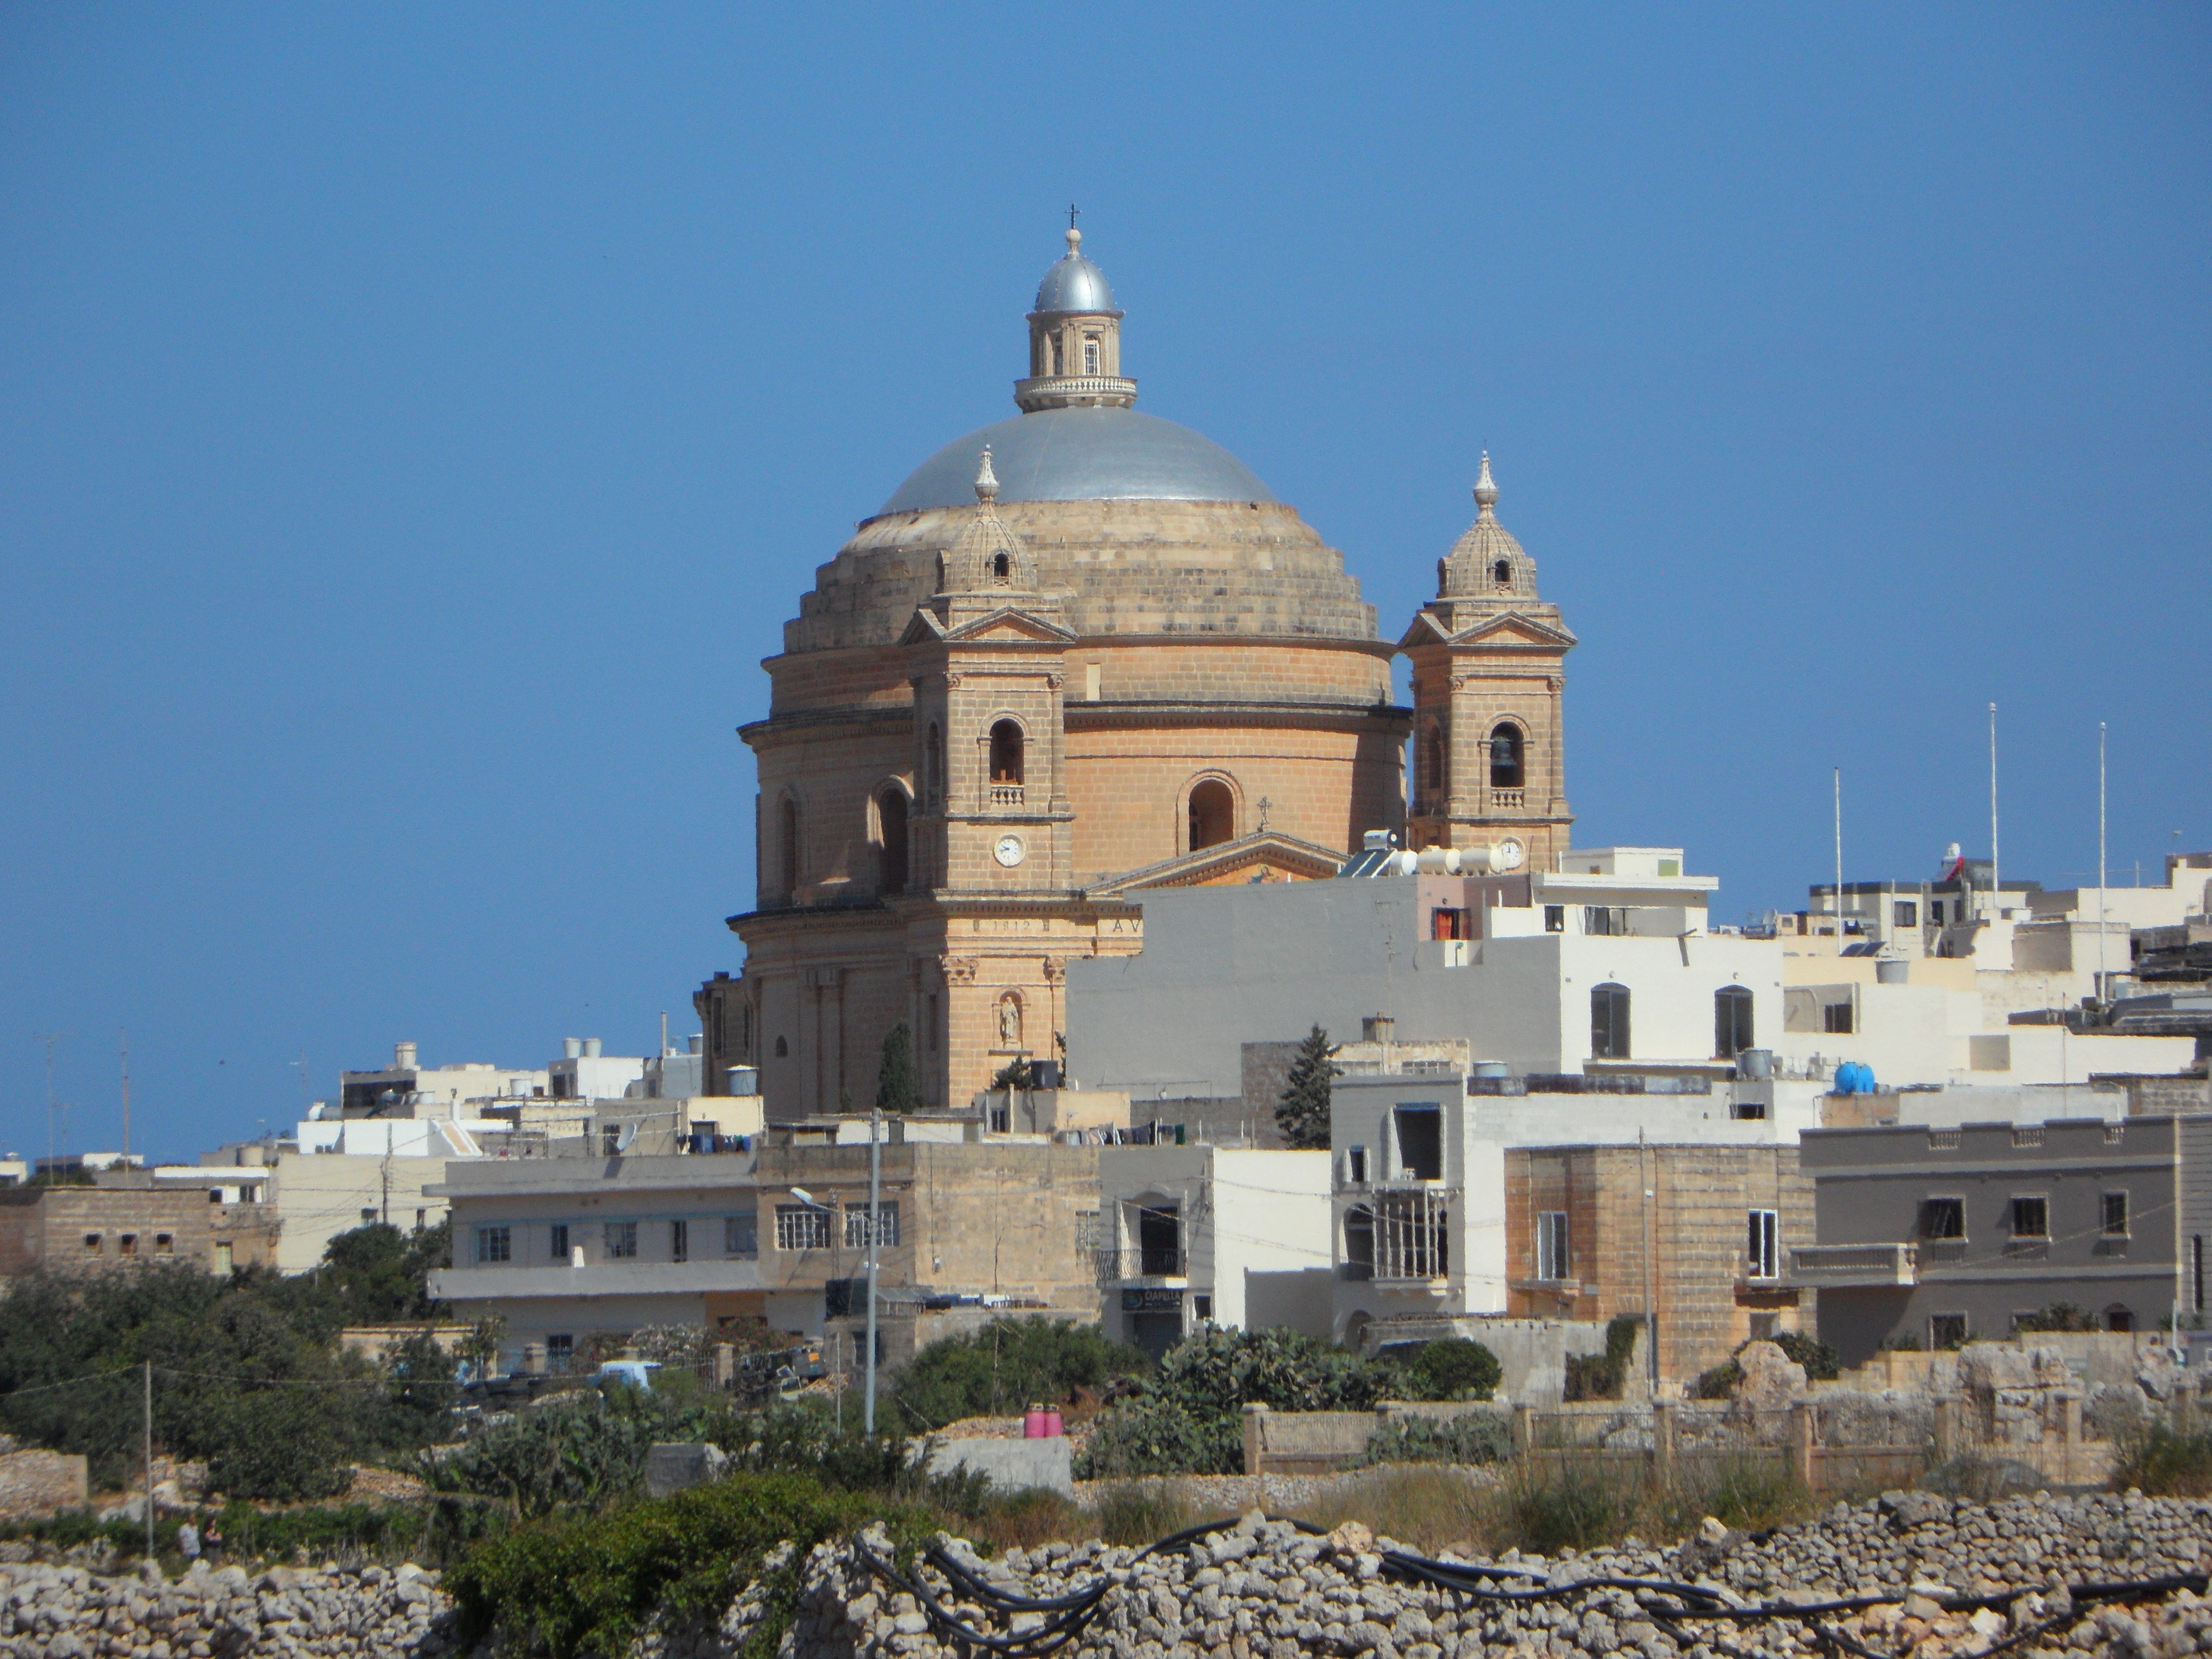
sea, coast, architecture, town, building, vacation, village, tower, landmark, church, fortification, tourism, place of worship, monastery, malta, basilica, dome, unesco world heritage site, church dome, domed roof, historic site, ancient history, human settlement, mgarr